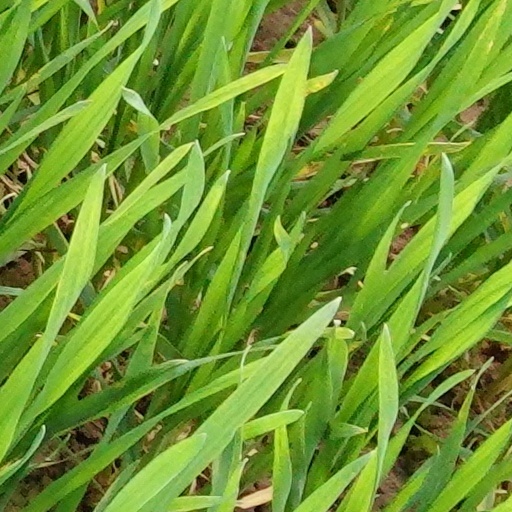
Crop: wheat